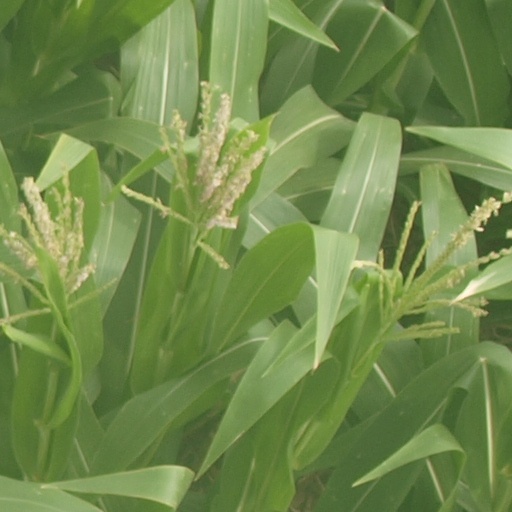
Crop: maize; corn